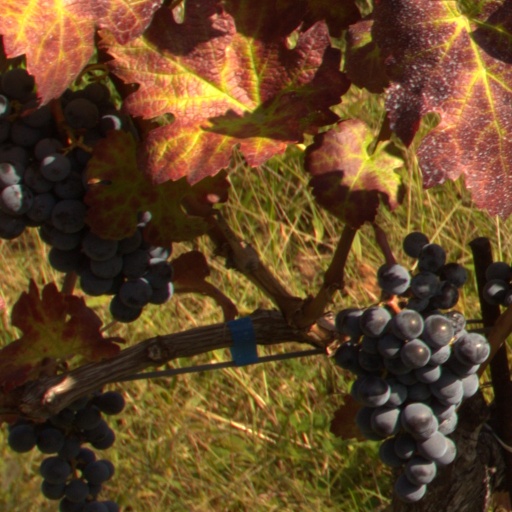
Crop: grape